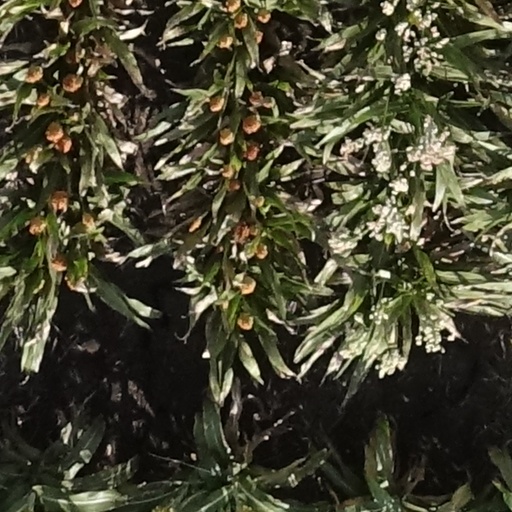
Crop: sorghum